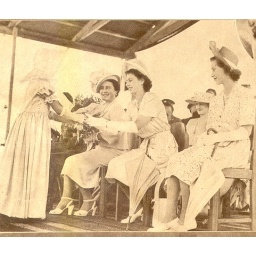
At Pietersburg a bouquet is presented by a girl dressed in traditional Voortrekker costume.